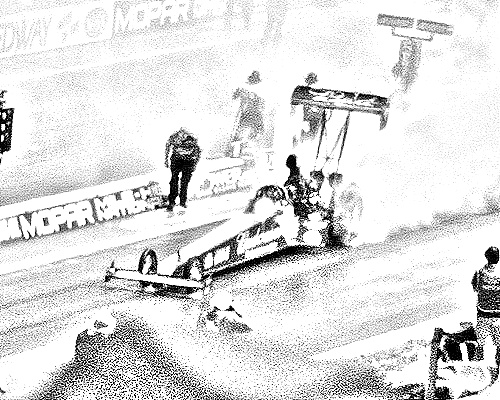
Portrait style: Sketch Portrait